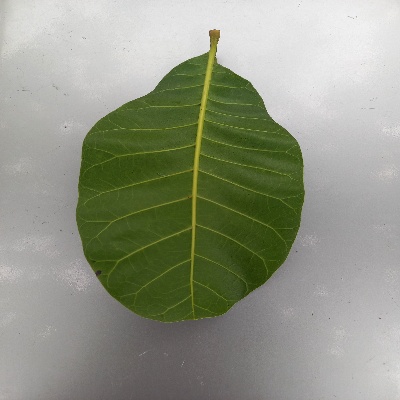
Crop: Cashew
Condition: healthy